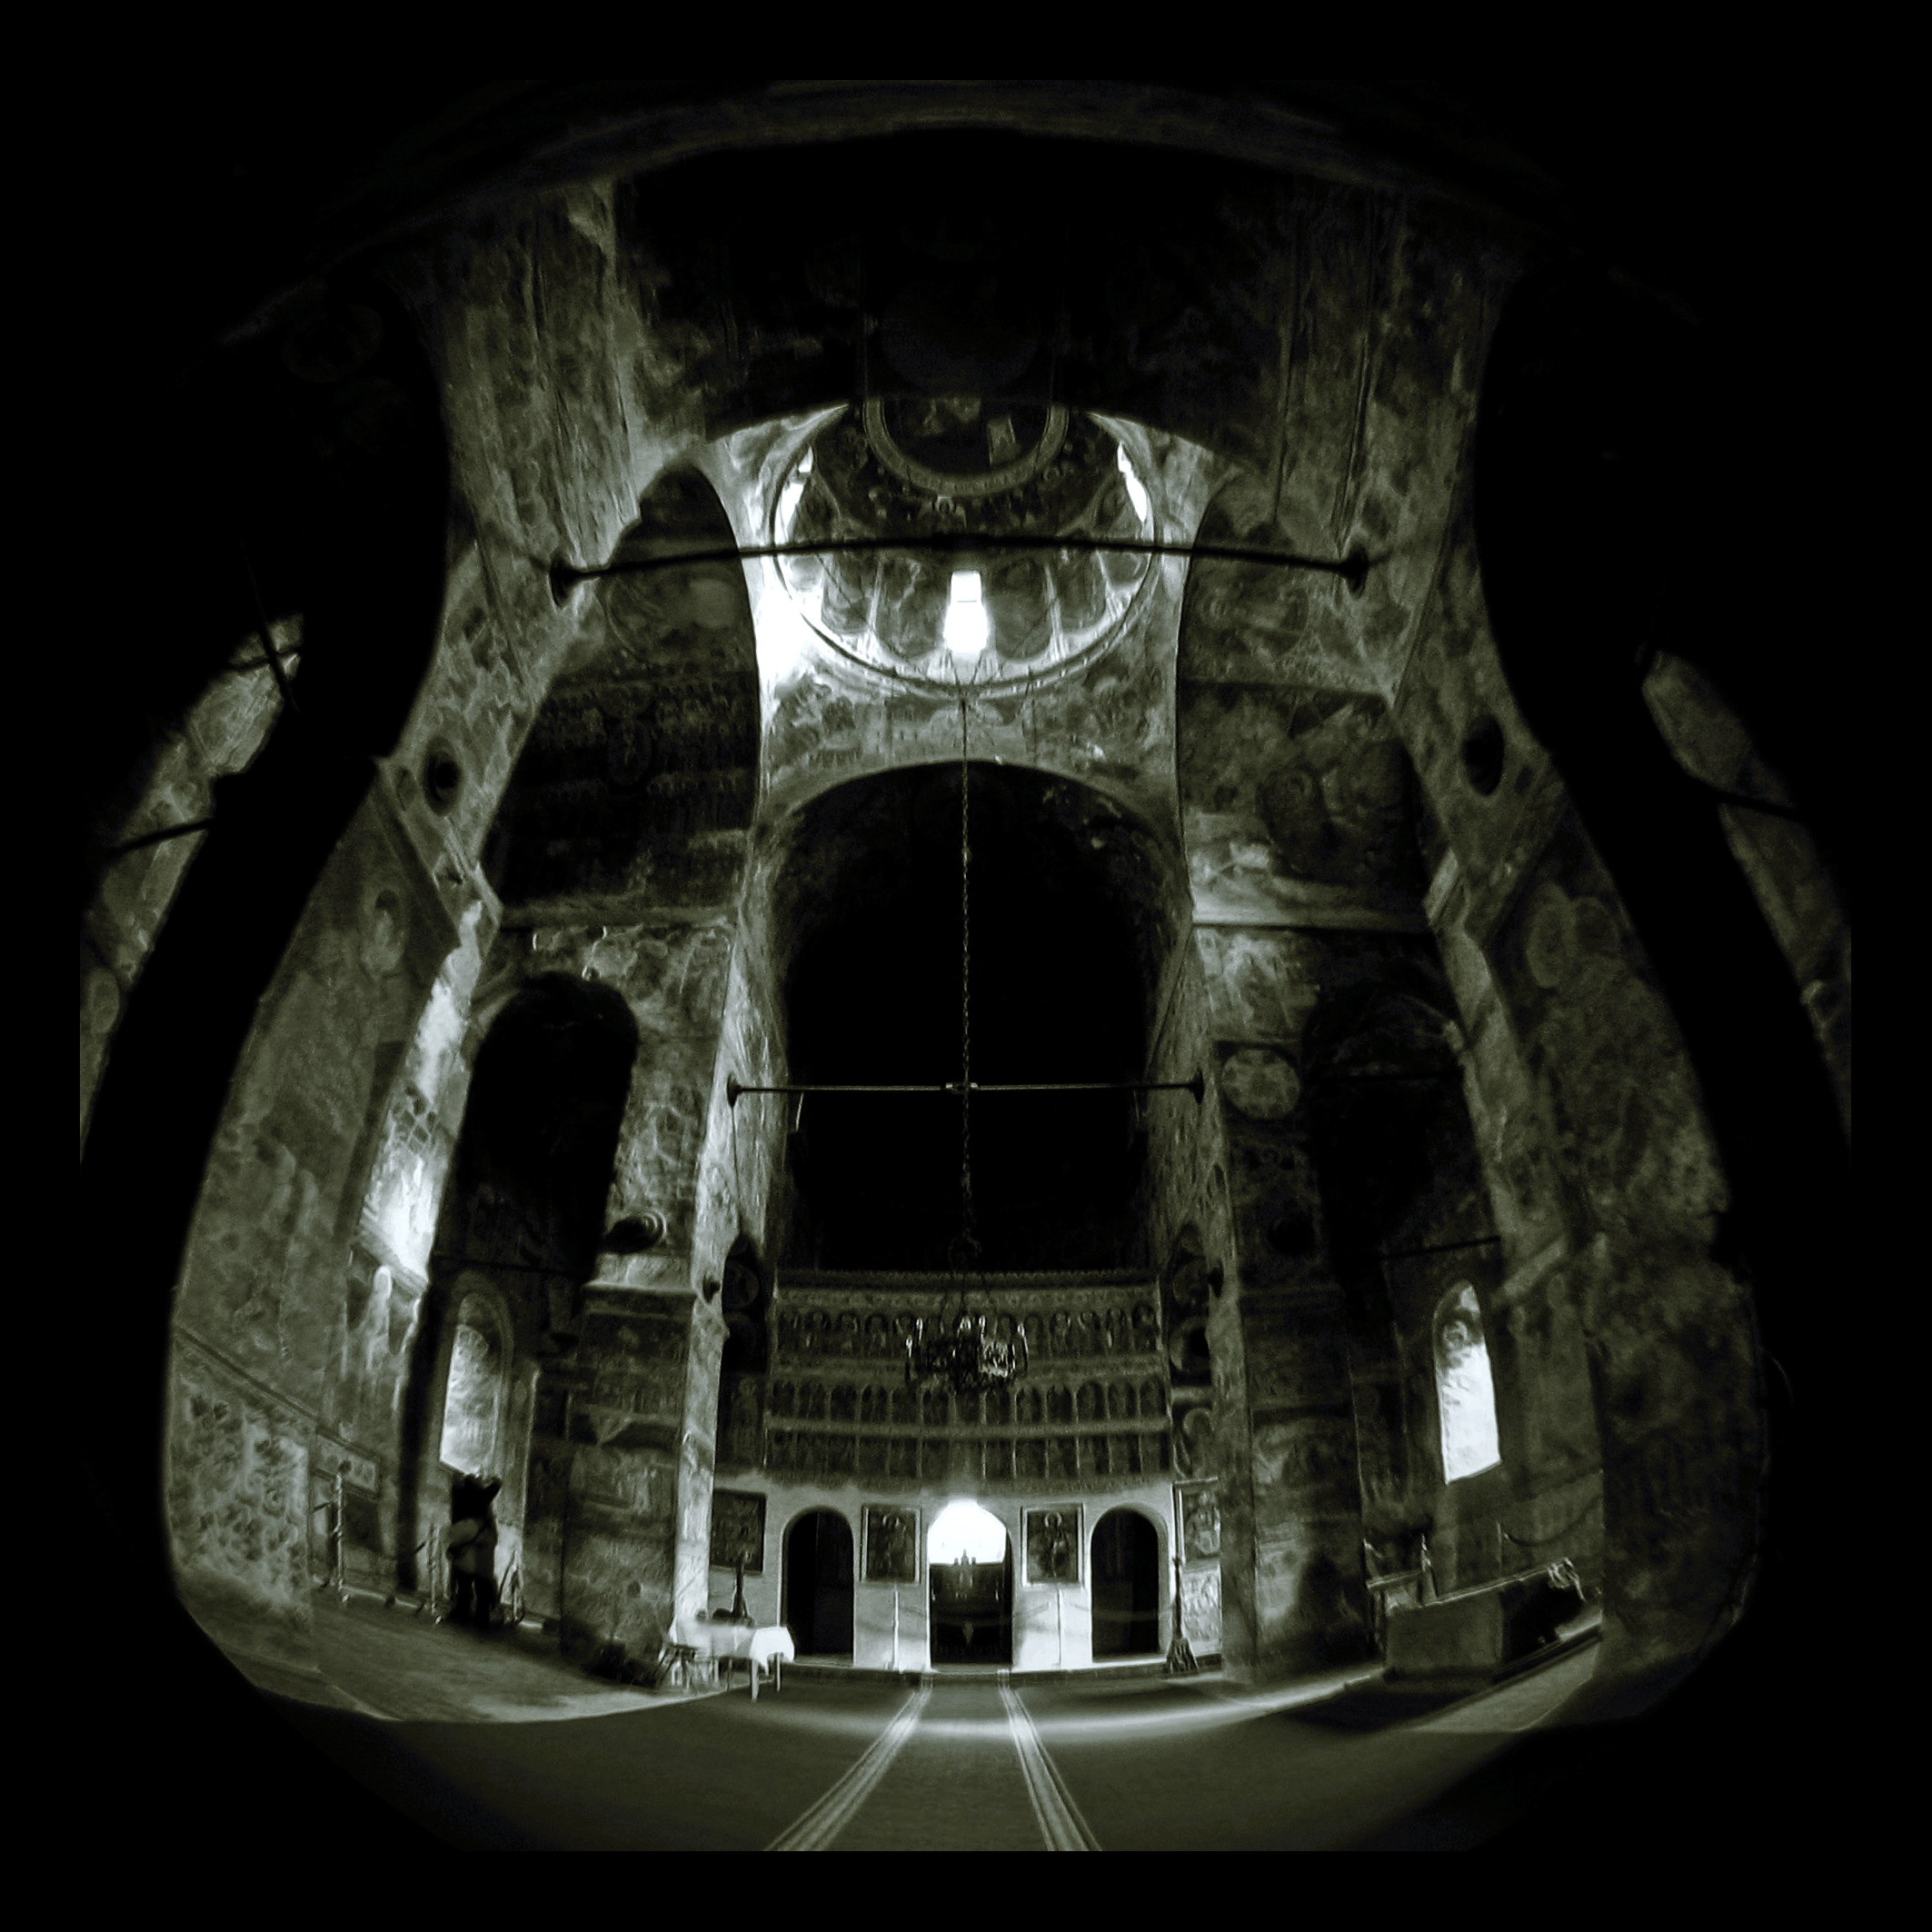
light, black and white, architecture, night, photography, interior, monument, explore, greek, darkness, church, cross, black, monochrome, lighting, iconography, symmetry, plan, fisheye, romana, explored, orthodox, vaulting, unesco, eastern, fresco, dome, icon, platinumphoto, romania, worldheritage, bor, byzantine, biserica, arhitectura, wallachia, muntenia, orthodoxy, lumina, cruce, greaca, inscrisa, inscribed, cupola, pendentives, pendentive, pandantiv, pandantivi, romanian, ortodoxa, patrimoniu, ortodox, fresca, frescoes, cladire, byzantium, bizantin, valahia, tararomaneasca, christpantocrator, pantokrator, crucegreacainscrisa, orthodoxe, 14thcentury, curteadearges, ortodossa, basarab, xivcentury, sfnicolaedomnesc, greekcrossplan, basarabiofwallachia, lmiagiima1364701, godslight, eik n, fisheye lens, monochrome photography